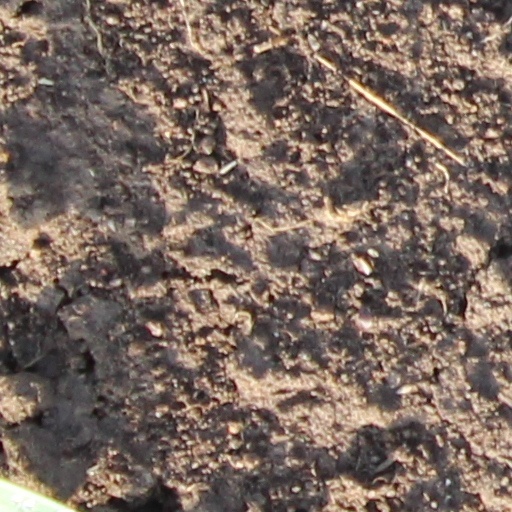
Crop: wheat